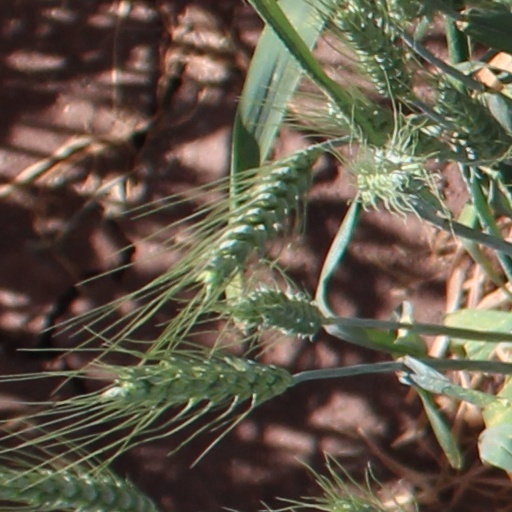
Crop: wheat